Henry H. Mayberry House

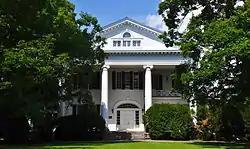
Henry H. Mayberry House, September 2014.

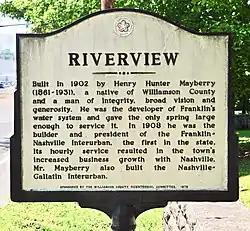
Williamson County Historical Society Marker for Riverview (Henry H. Mayberry House)

The Henry H. Mayberry House, also known as "Riverview", is a private home in Franklin, Tennessee located on Franklin Pike (US 31) just north of the Harpeth River Bridge. Built in 1902 in Neo-Classical or Classical Revival architecture, it is one of the notable residences of the 1900-1935 period in Williamson County. At the time it was built it had the most technologically advanced utilities in the county, including electric lights and its own water works. It was listed on the National Register of Historic Places in 1988. When listed, the property included an area of .